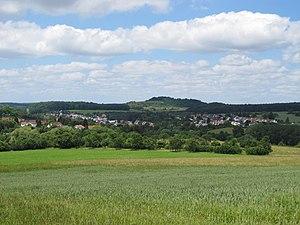
Eschringen est un village allemand du diocèse de Spire. Depuis 1974, il fait partie de Sarrebruck.